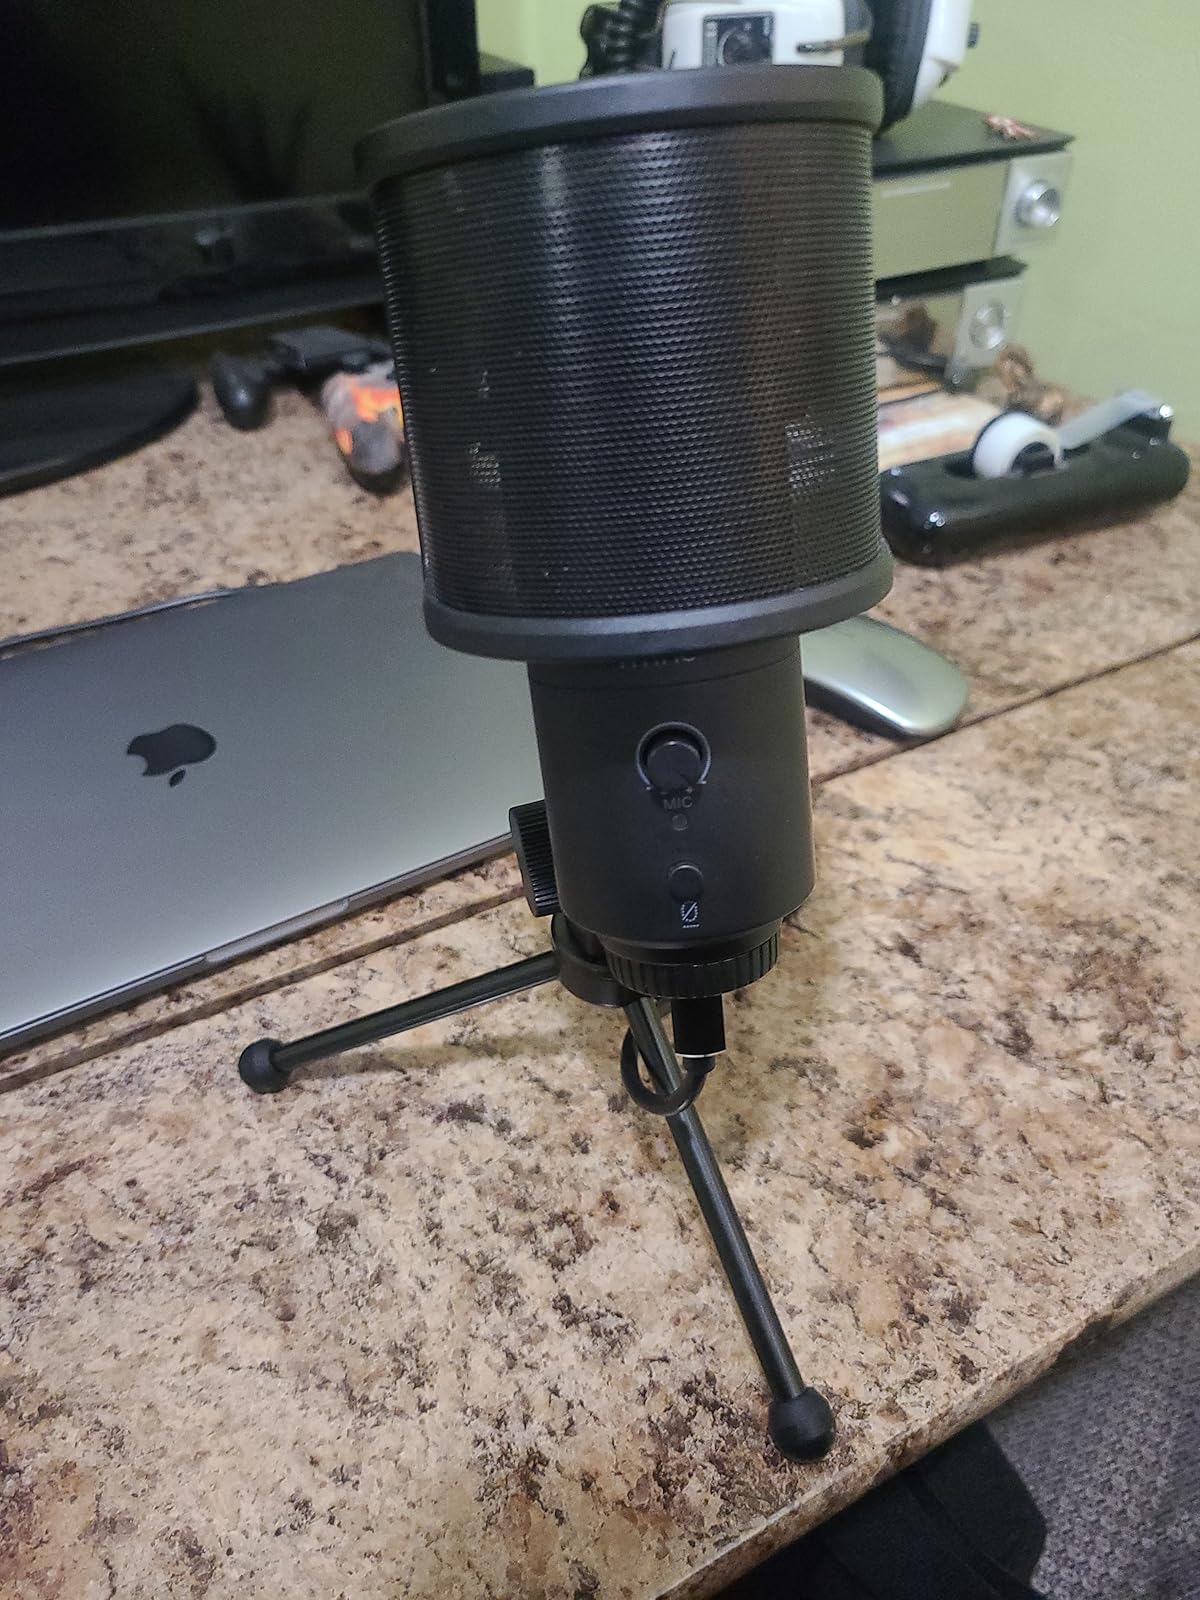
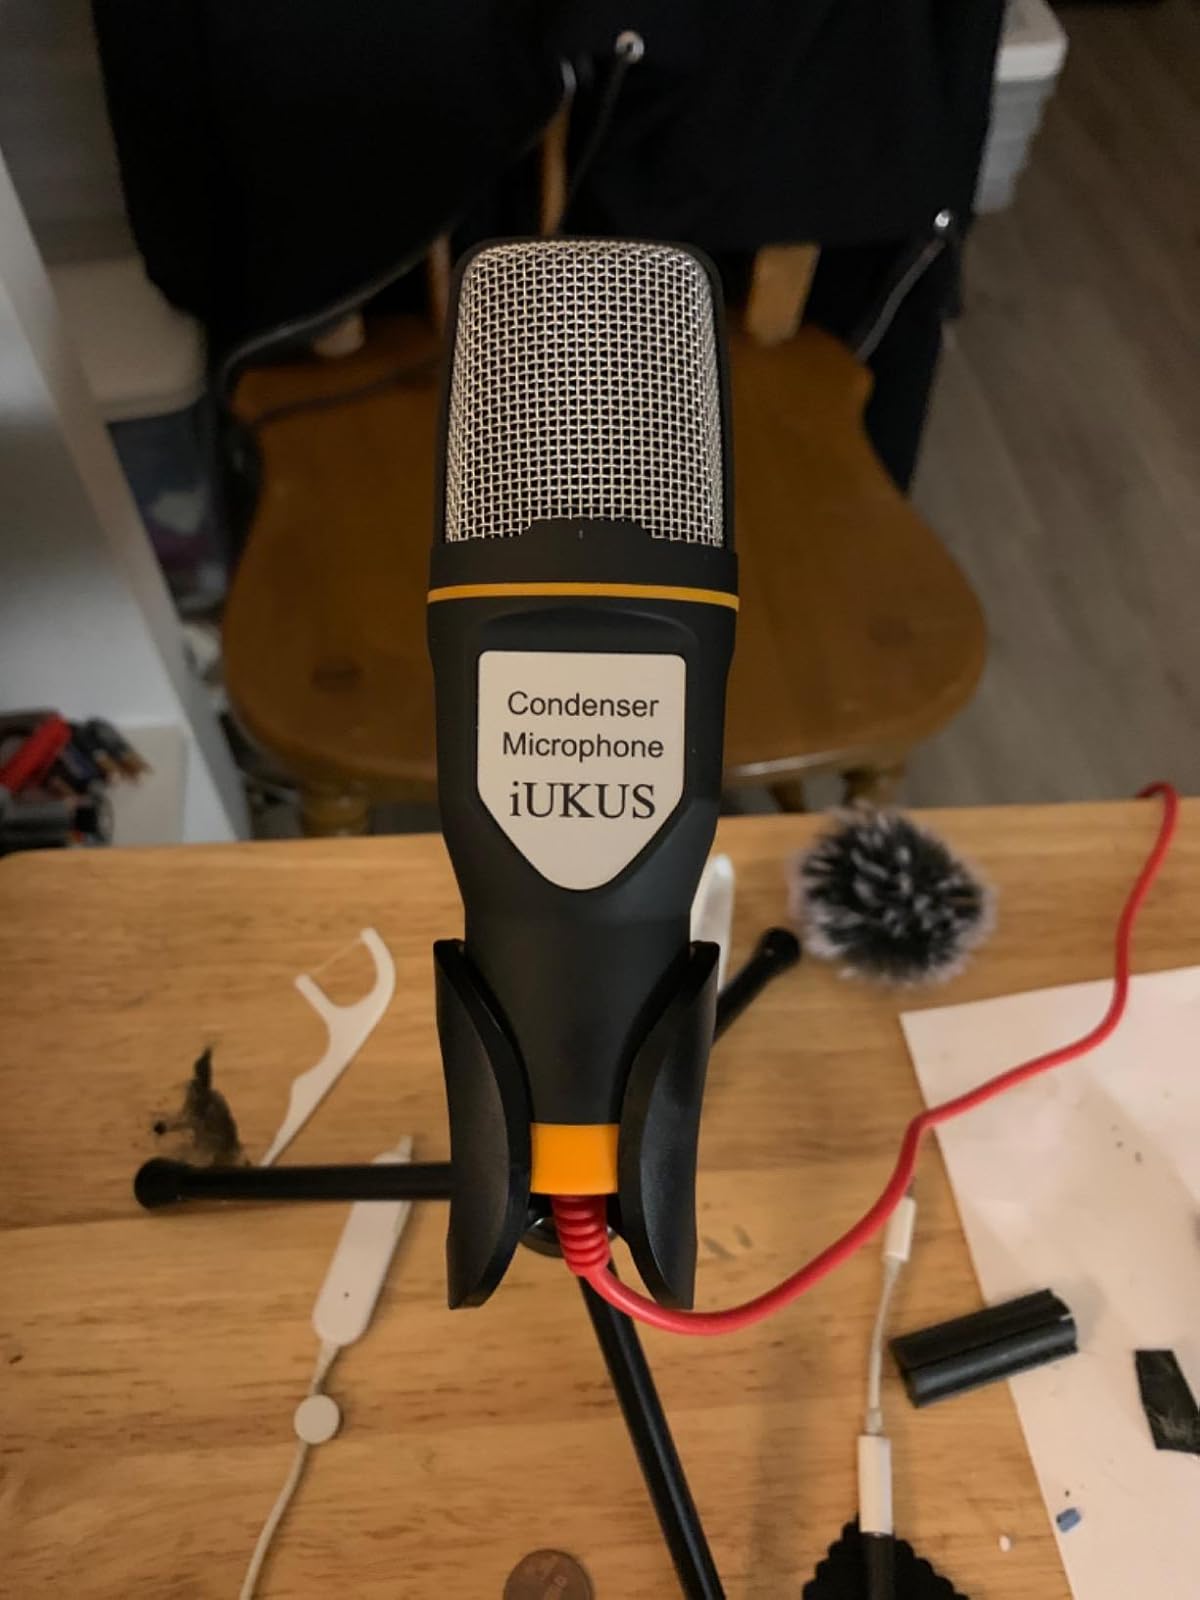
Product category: microphone
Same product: no